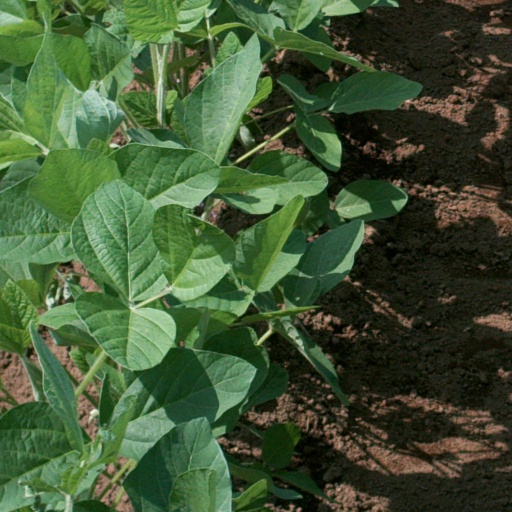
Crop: soybean